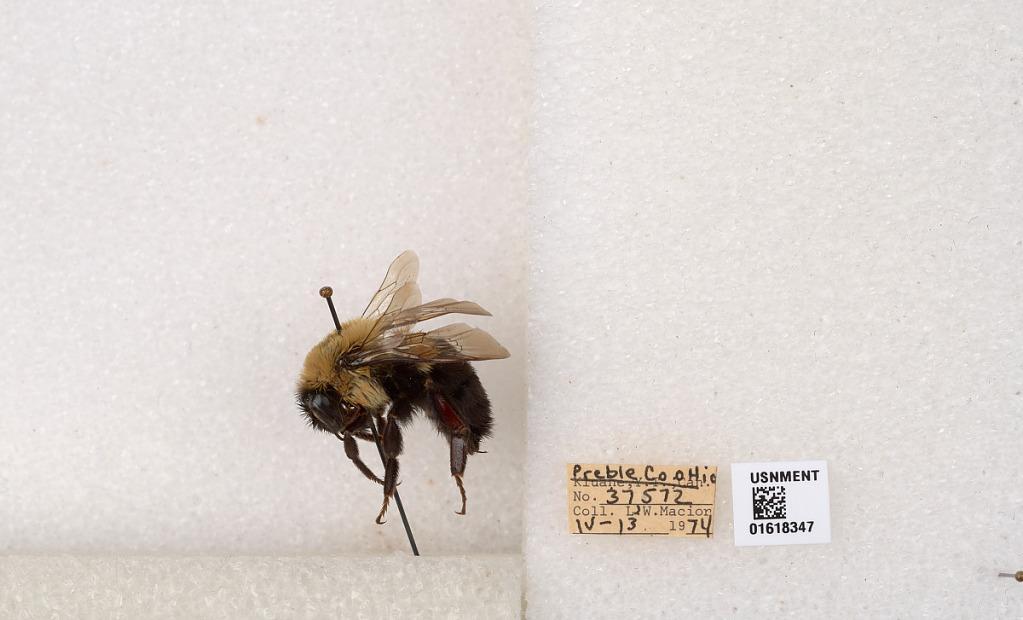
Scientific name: Bombus impatiens Cresson
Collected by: L. Macior
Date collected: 1974-4-13
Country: United States
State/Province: Ohio
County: Preble
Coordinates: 39.7416, -84.648